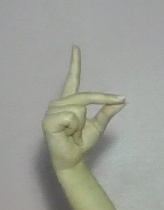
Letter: ta